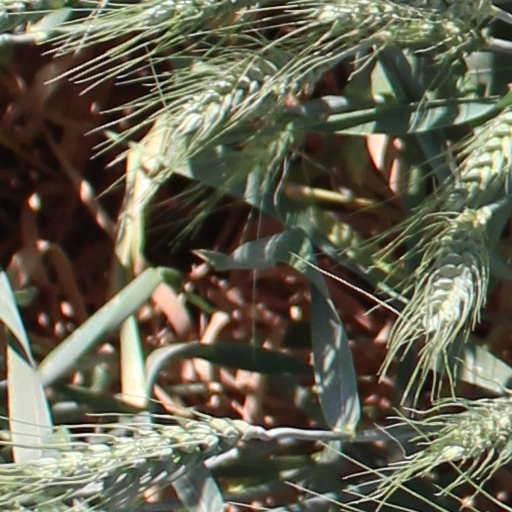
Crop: wheat